Huybrecht Beuckeleer

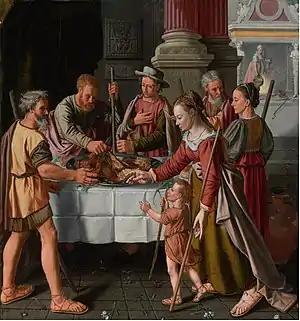
"The first Passover feast"

The art historian Johannes Sievers had identified a small group of works with certain stylistic idiosyncrasies and classified them under the notname the Monogrammist HB in 1911 (J. Sievers, Joachim Bueckeleer, in: Jahrbuch der preußischen Kunstsammlungen, 32, 1911, pp. 210–212). The work and artistic personality of the artist given this notname were first defined in 1976 by the art historian Detlev Kreidl in his analysis of the "Prodigal Son Feasting with harlots" (the Royal Museums of Fine Arts of Belgium, Brussels) and "The kitchen maid and her helpers" (in the same museum). The two works had been attributed over the years to both Joachim Beuckelaer and Aertsen. The two paintings were found to bear the monogram HB and in 1997 infra-red reflectography conducted on "The kitchen maid and her helpers" revealed the signature 'Beuckler' and a date of 1570 or 1676 next to the already familiar monogram HB. Based on this discovery Kreidl was able to identify the 'Monogrammist HB' as Huybrecht Beuckeleer. "The first Passover feast" (Sotheby's New York sale, 26 January 2012, lot 105) is another painting previously attributed to Joachim that was reattributed to Huybrecht.